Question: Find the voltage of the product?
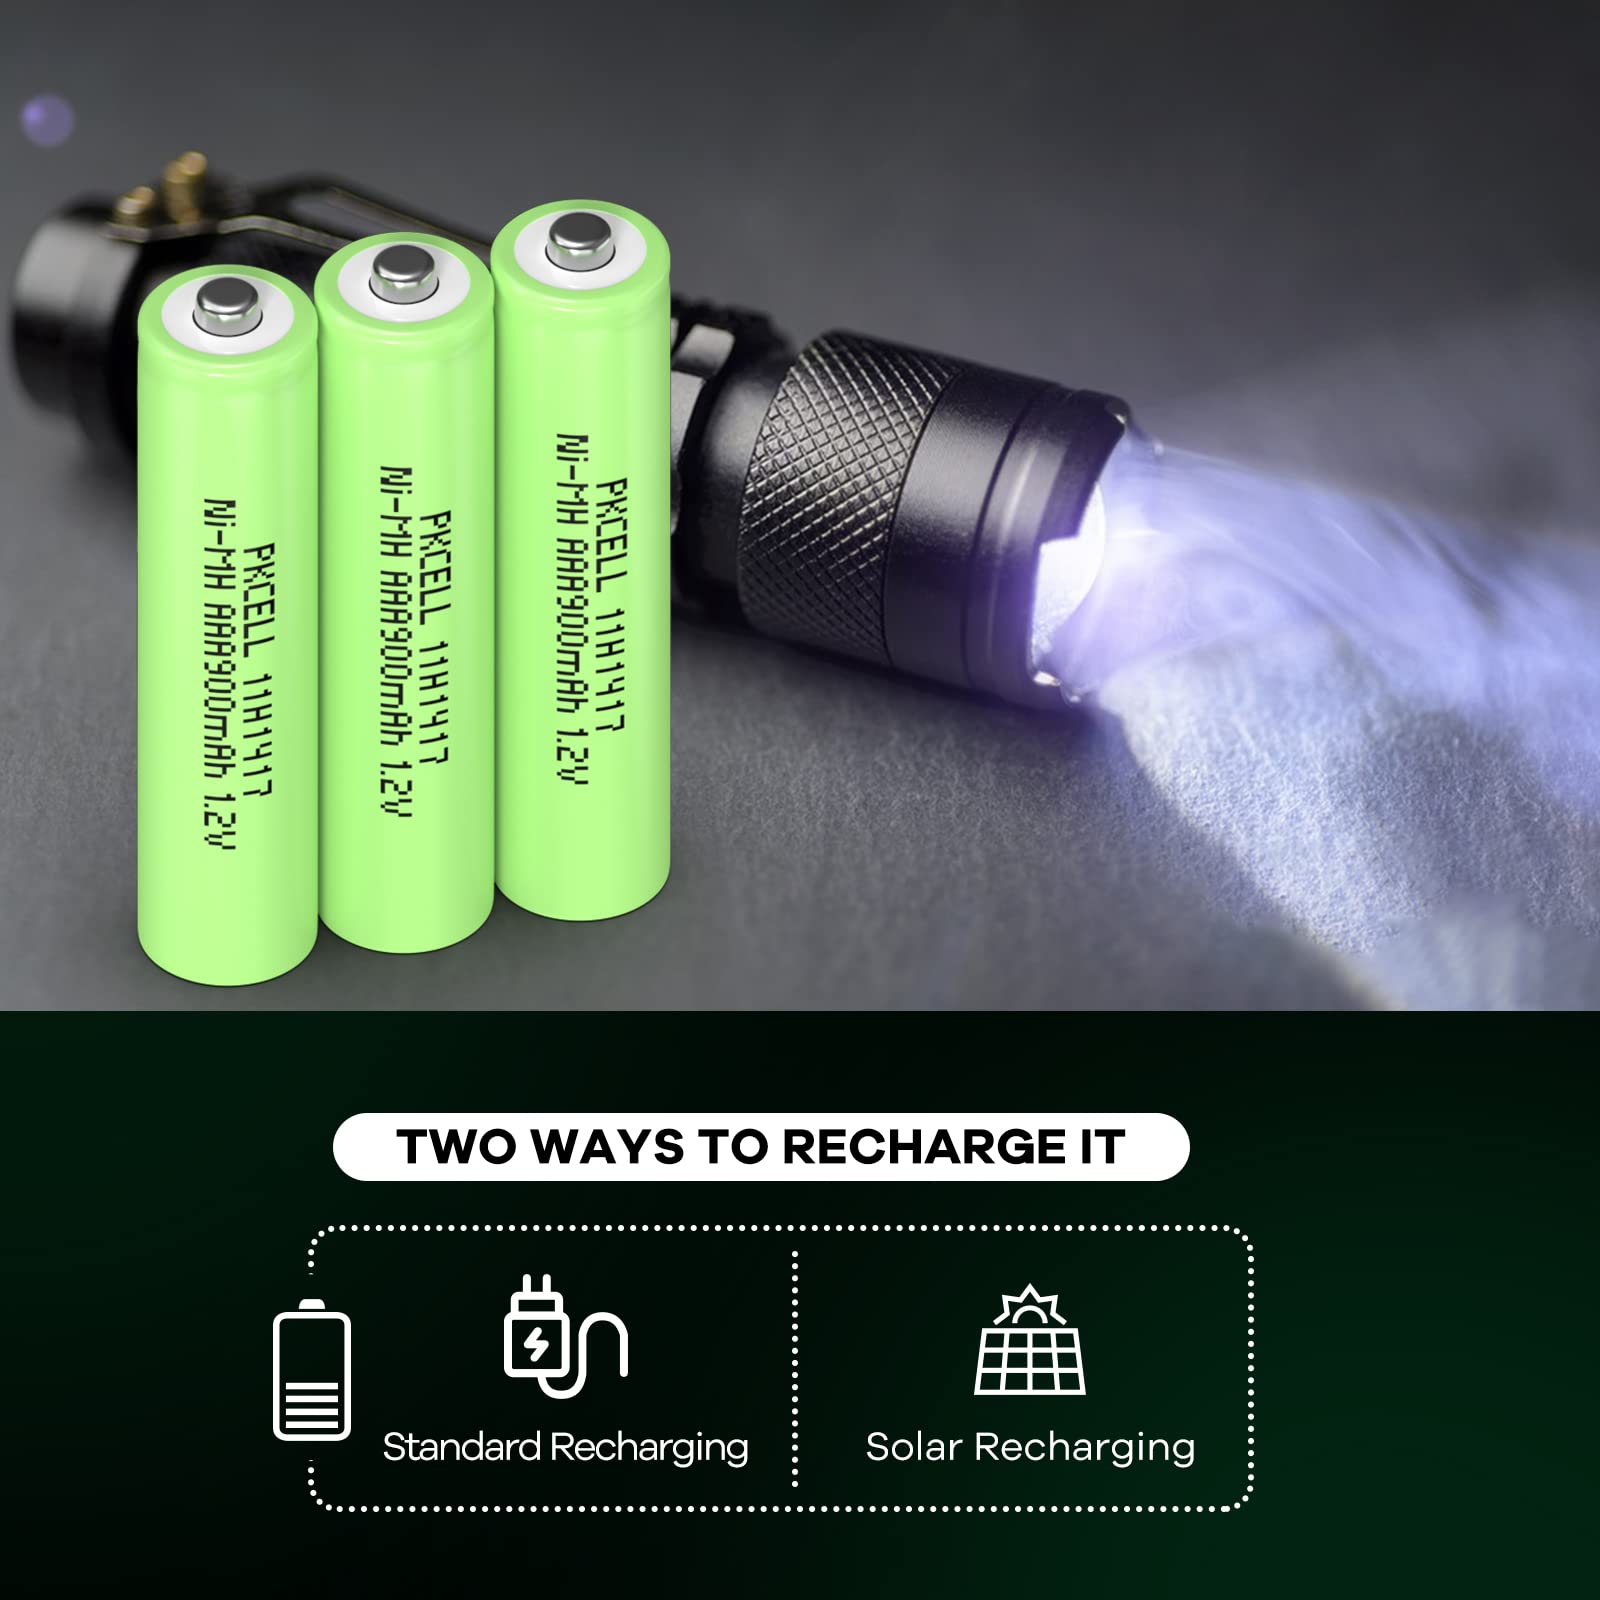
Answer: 1.2 volt